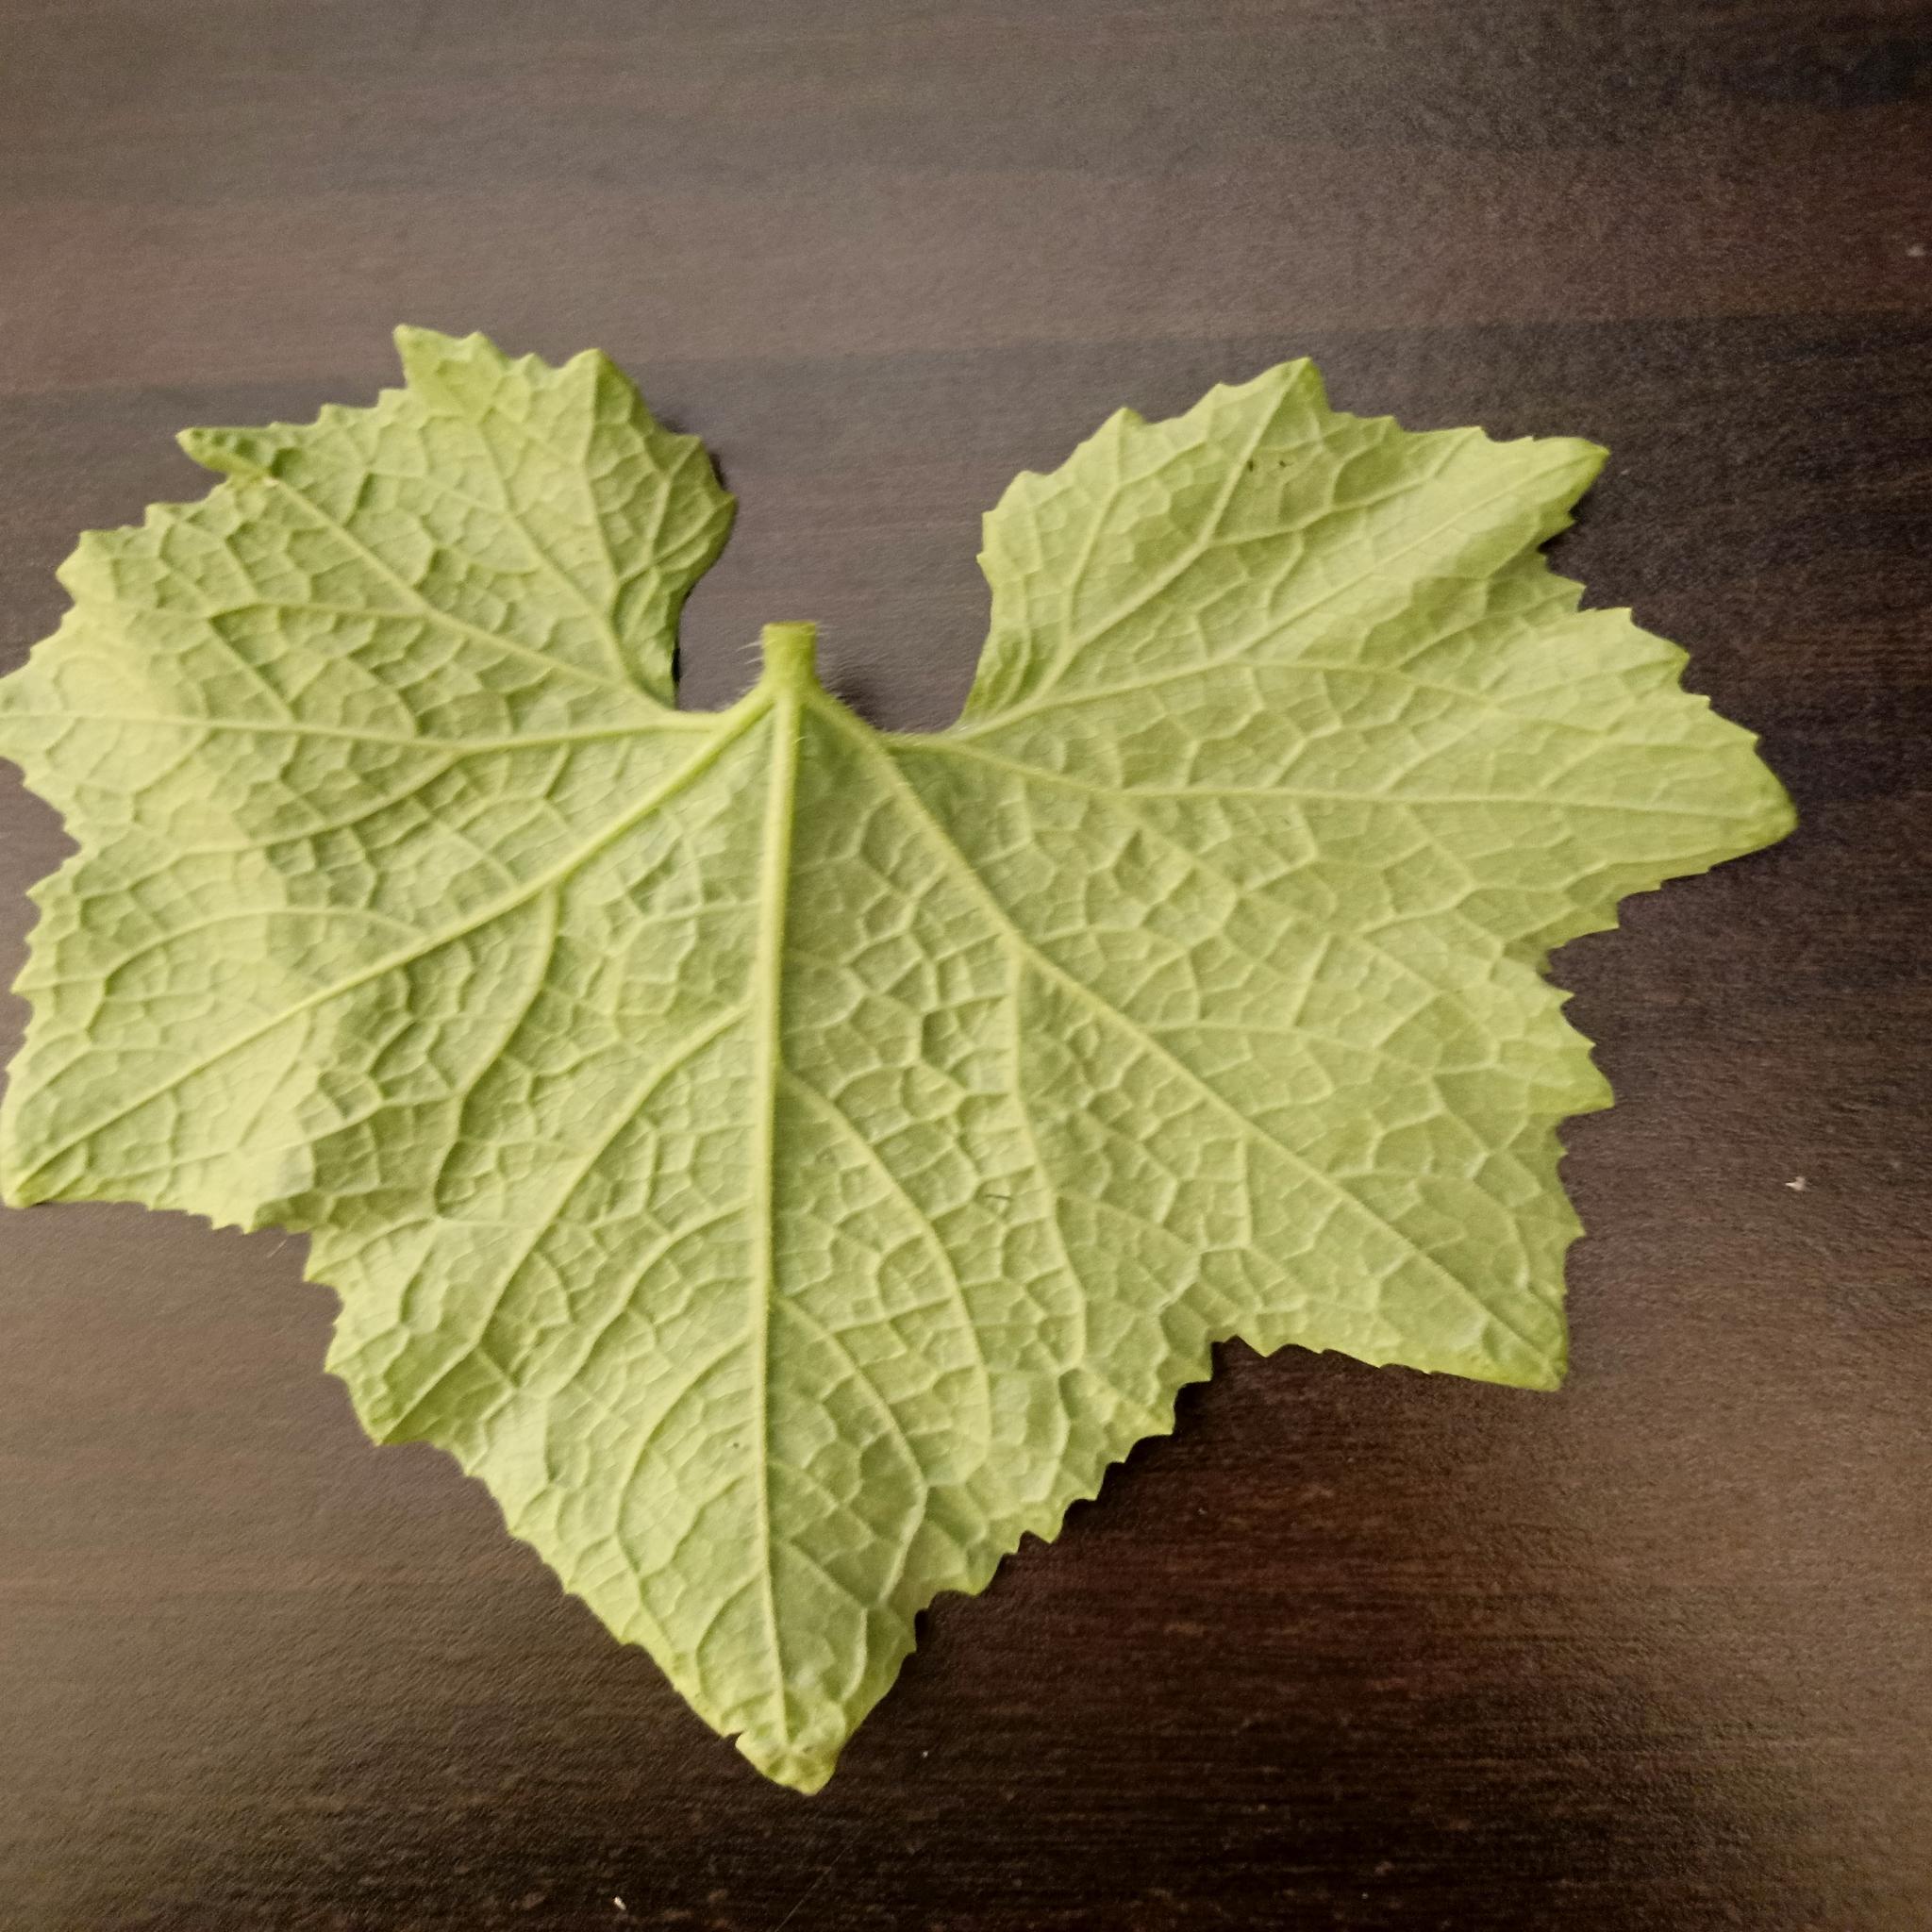
Label: Healthy